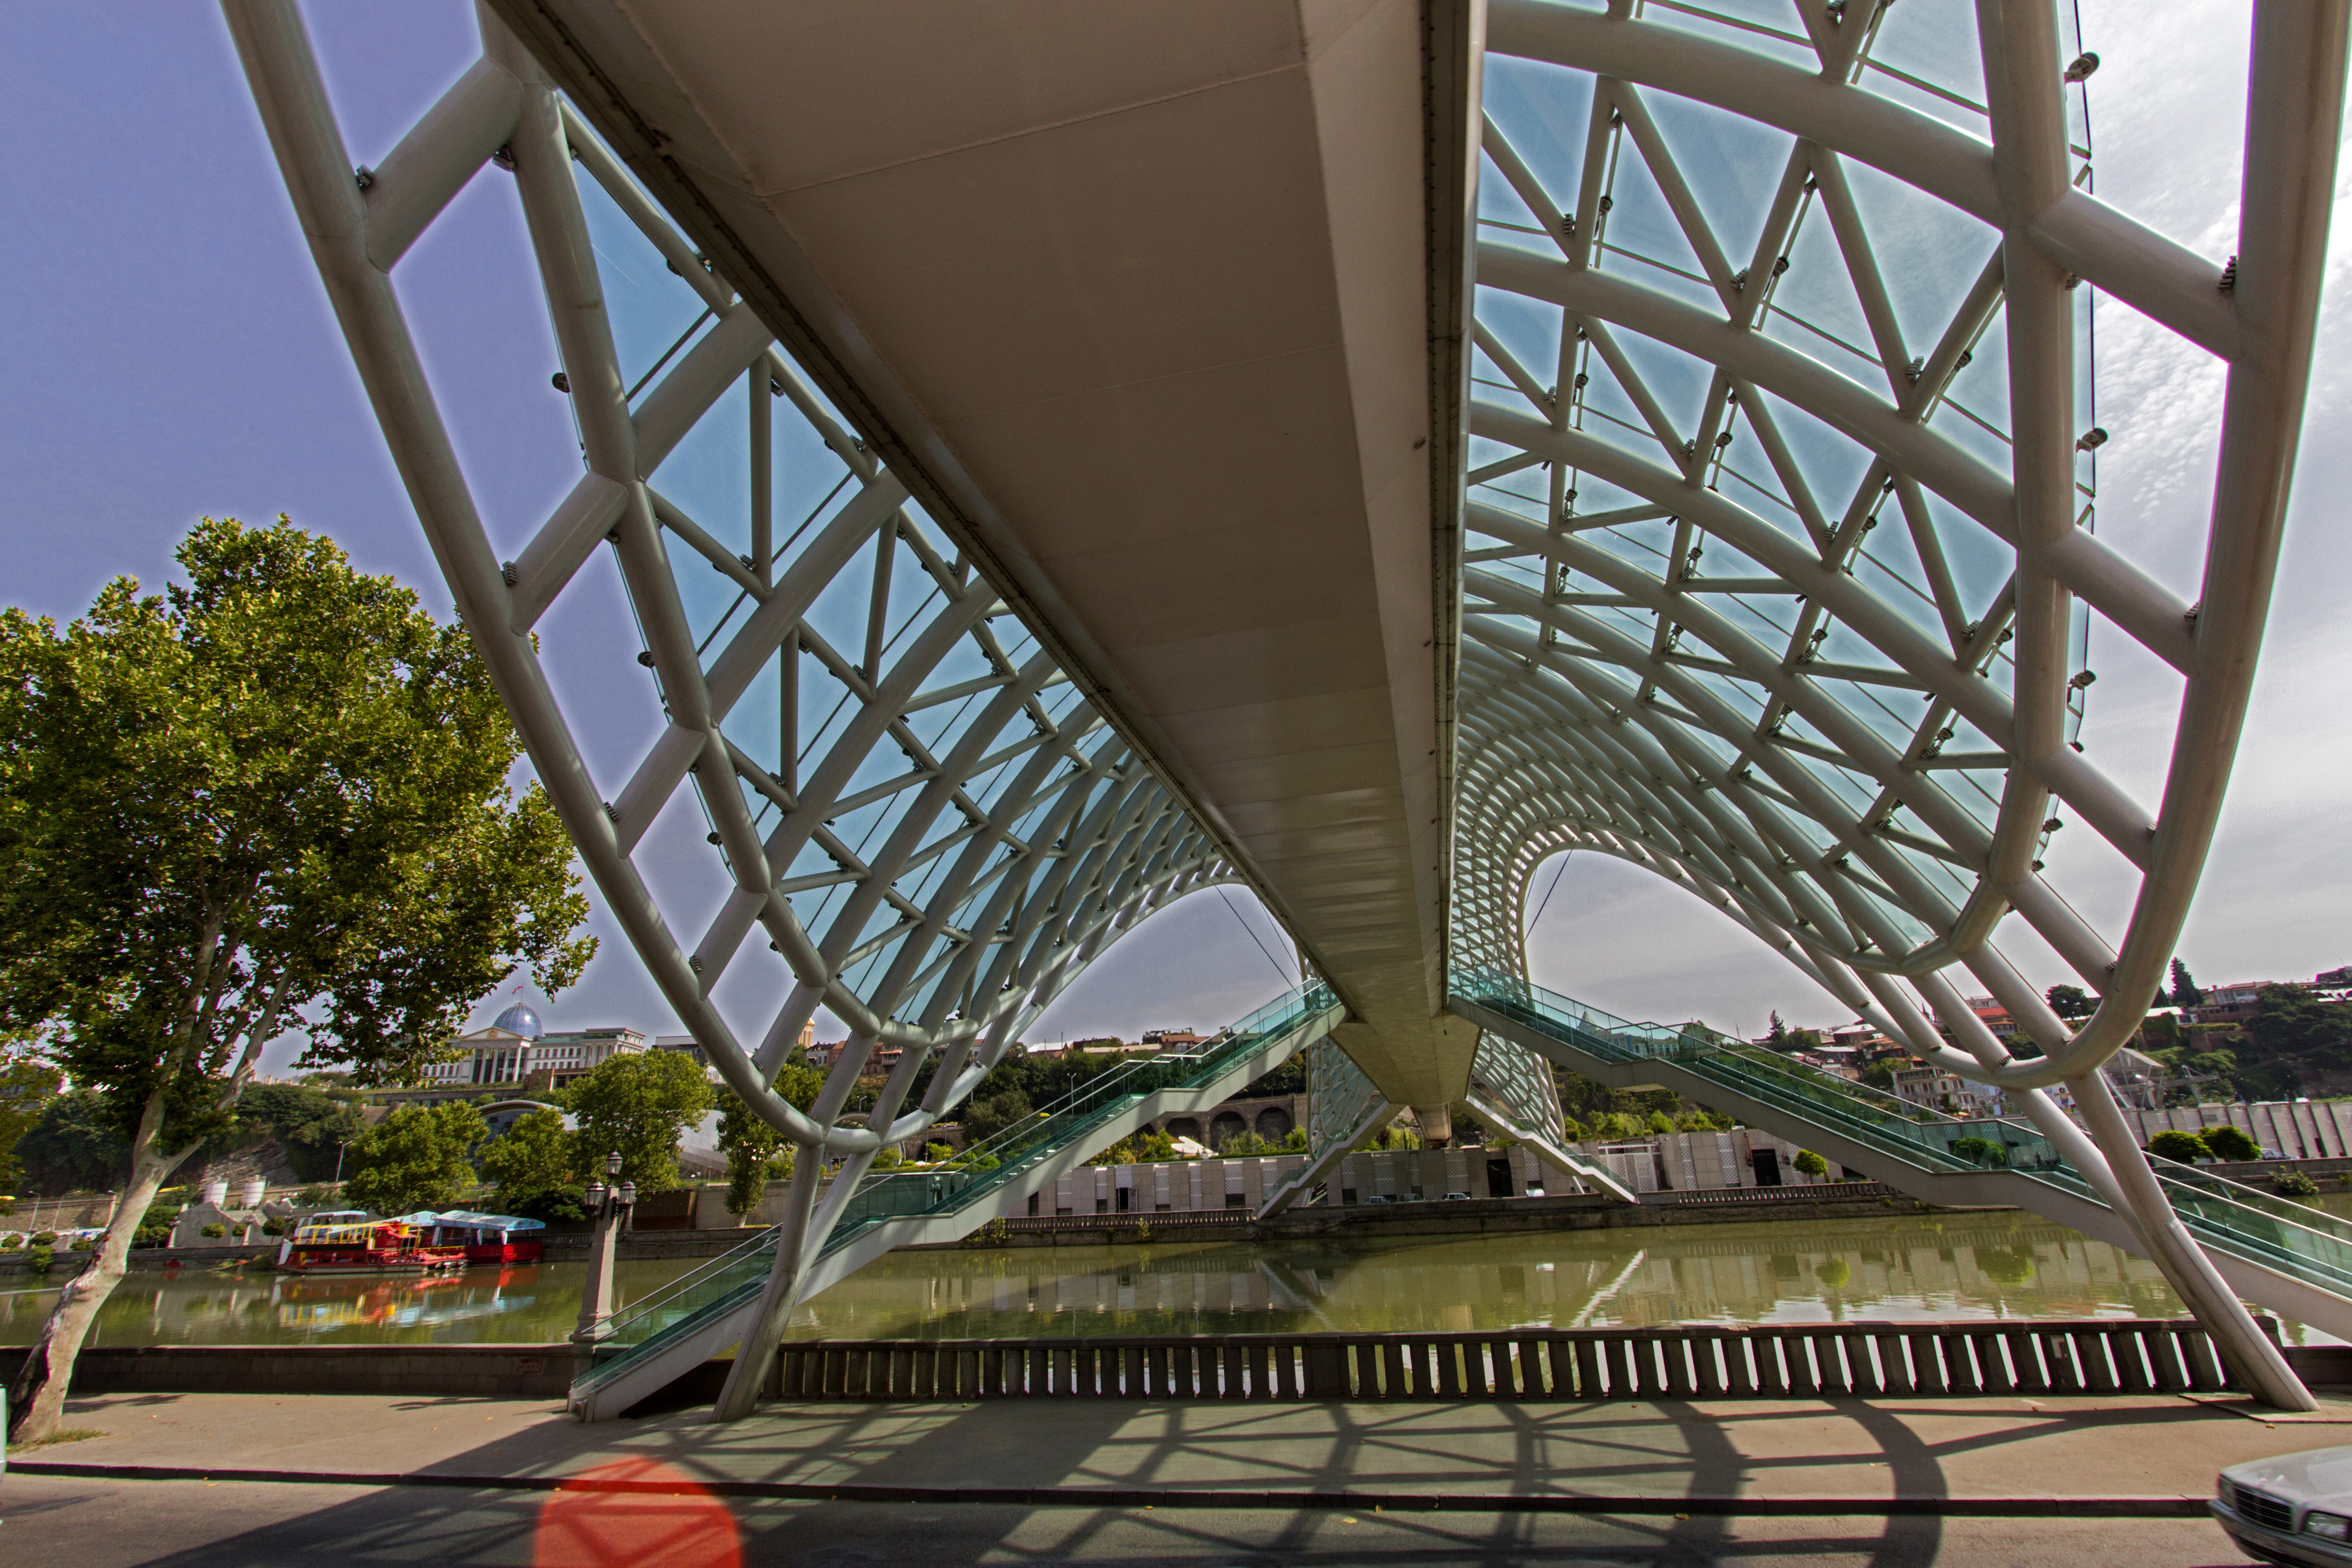
architecture, bridge, glass, travel, amusement park, canon, park, landmark, leisure, modern, world, art, resort, eos7d, georgia, tbilisi, tourist attraction, skyway